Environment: real
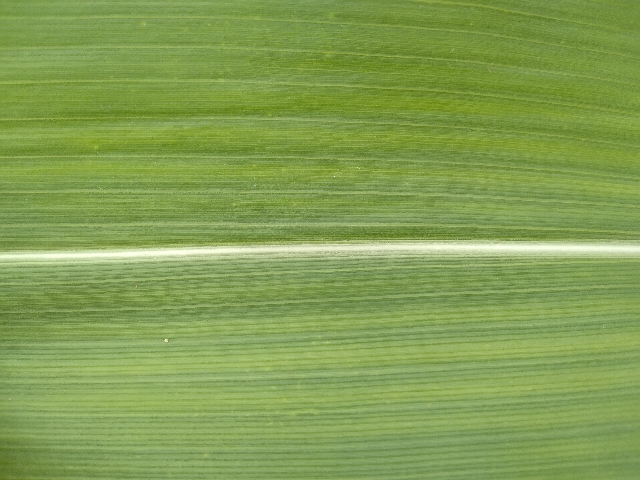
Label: healthy